Andrzej Panufnik

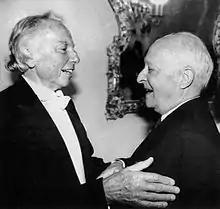
Witold Lutosławski (right) greets his old friend Panufnik in 1990

During the German occupation of Warsaw during World War II Panufnik formed a piano duo with his friend and fellow composer Witold Lutosławski, and they performed in cafés in Warsaw. This was the only way in which Poles could legitimately hear live music, as arranging concerts was impossible because the occupying forces had banned organised gatherings. Panufnik also composed some illegal "Songs of Underground Resistance", especially "Warsaw Children" which became popular among the defiant Polish community. During this period he composed a "Tragic Overture" and a second symphony. Later, Panufnik was able to conduct a couple of charity concerts, at one of which his "Tragic Overture" was first performed. He fled from Warsaw with his ailing mother, leaving all his music behind in his apartment, just before the Warsaw uprising in 1944. When Panufnik returned to the ruins of the city in the spring of 1945, to bury his brother's body and recover his own manuscripts, he discovered that despite having survived the widespread destruction, all of his scores had been discarded onto a bonfire by a stranger who had taken over his rooms.